Miramas station

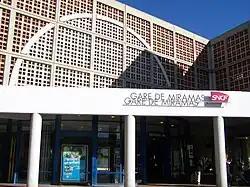
Facade and entrance of city of Miramas railway station in Bouches-du-Rhône, France.

Gare de Miramas is a railway station serving the town Miramas, Bouches-du-Rhône department, southeastern France. It is situated on the Paris–Marseille railway, and on branch lines towards Martigues and Salon-de-Provence. It is served by trains between Marseille, Avignon and Arles.